Sky position (RA, Dec in degrees): 349.784, -0.5329
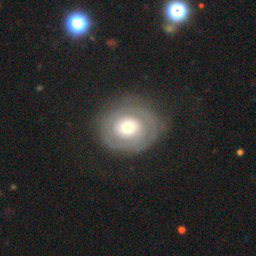
Galaxy morphology: Unbarred Tight Spiral Galaxies